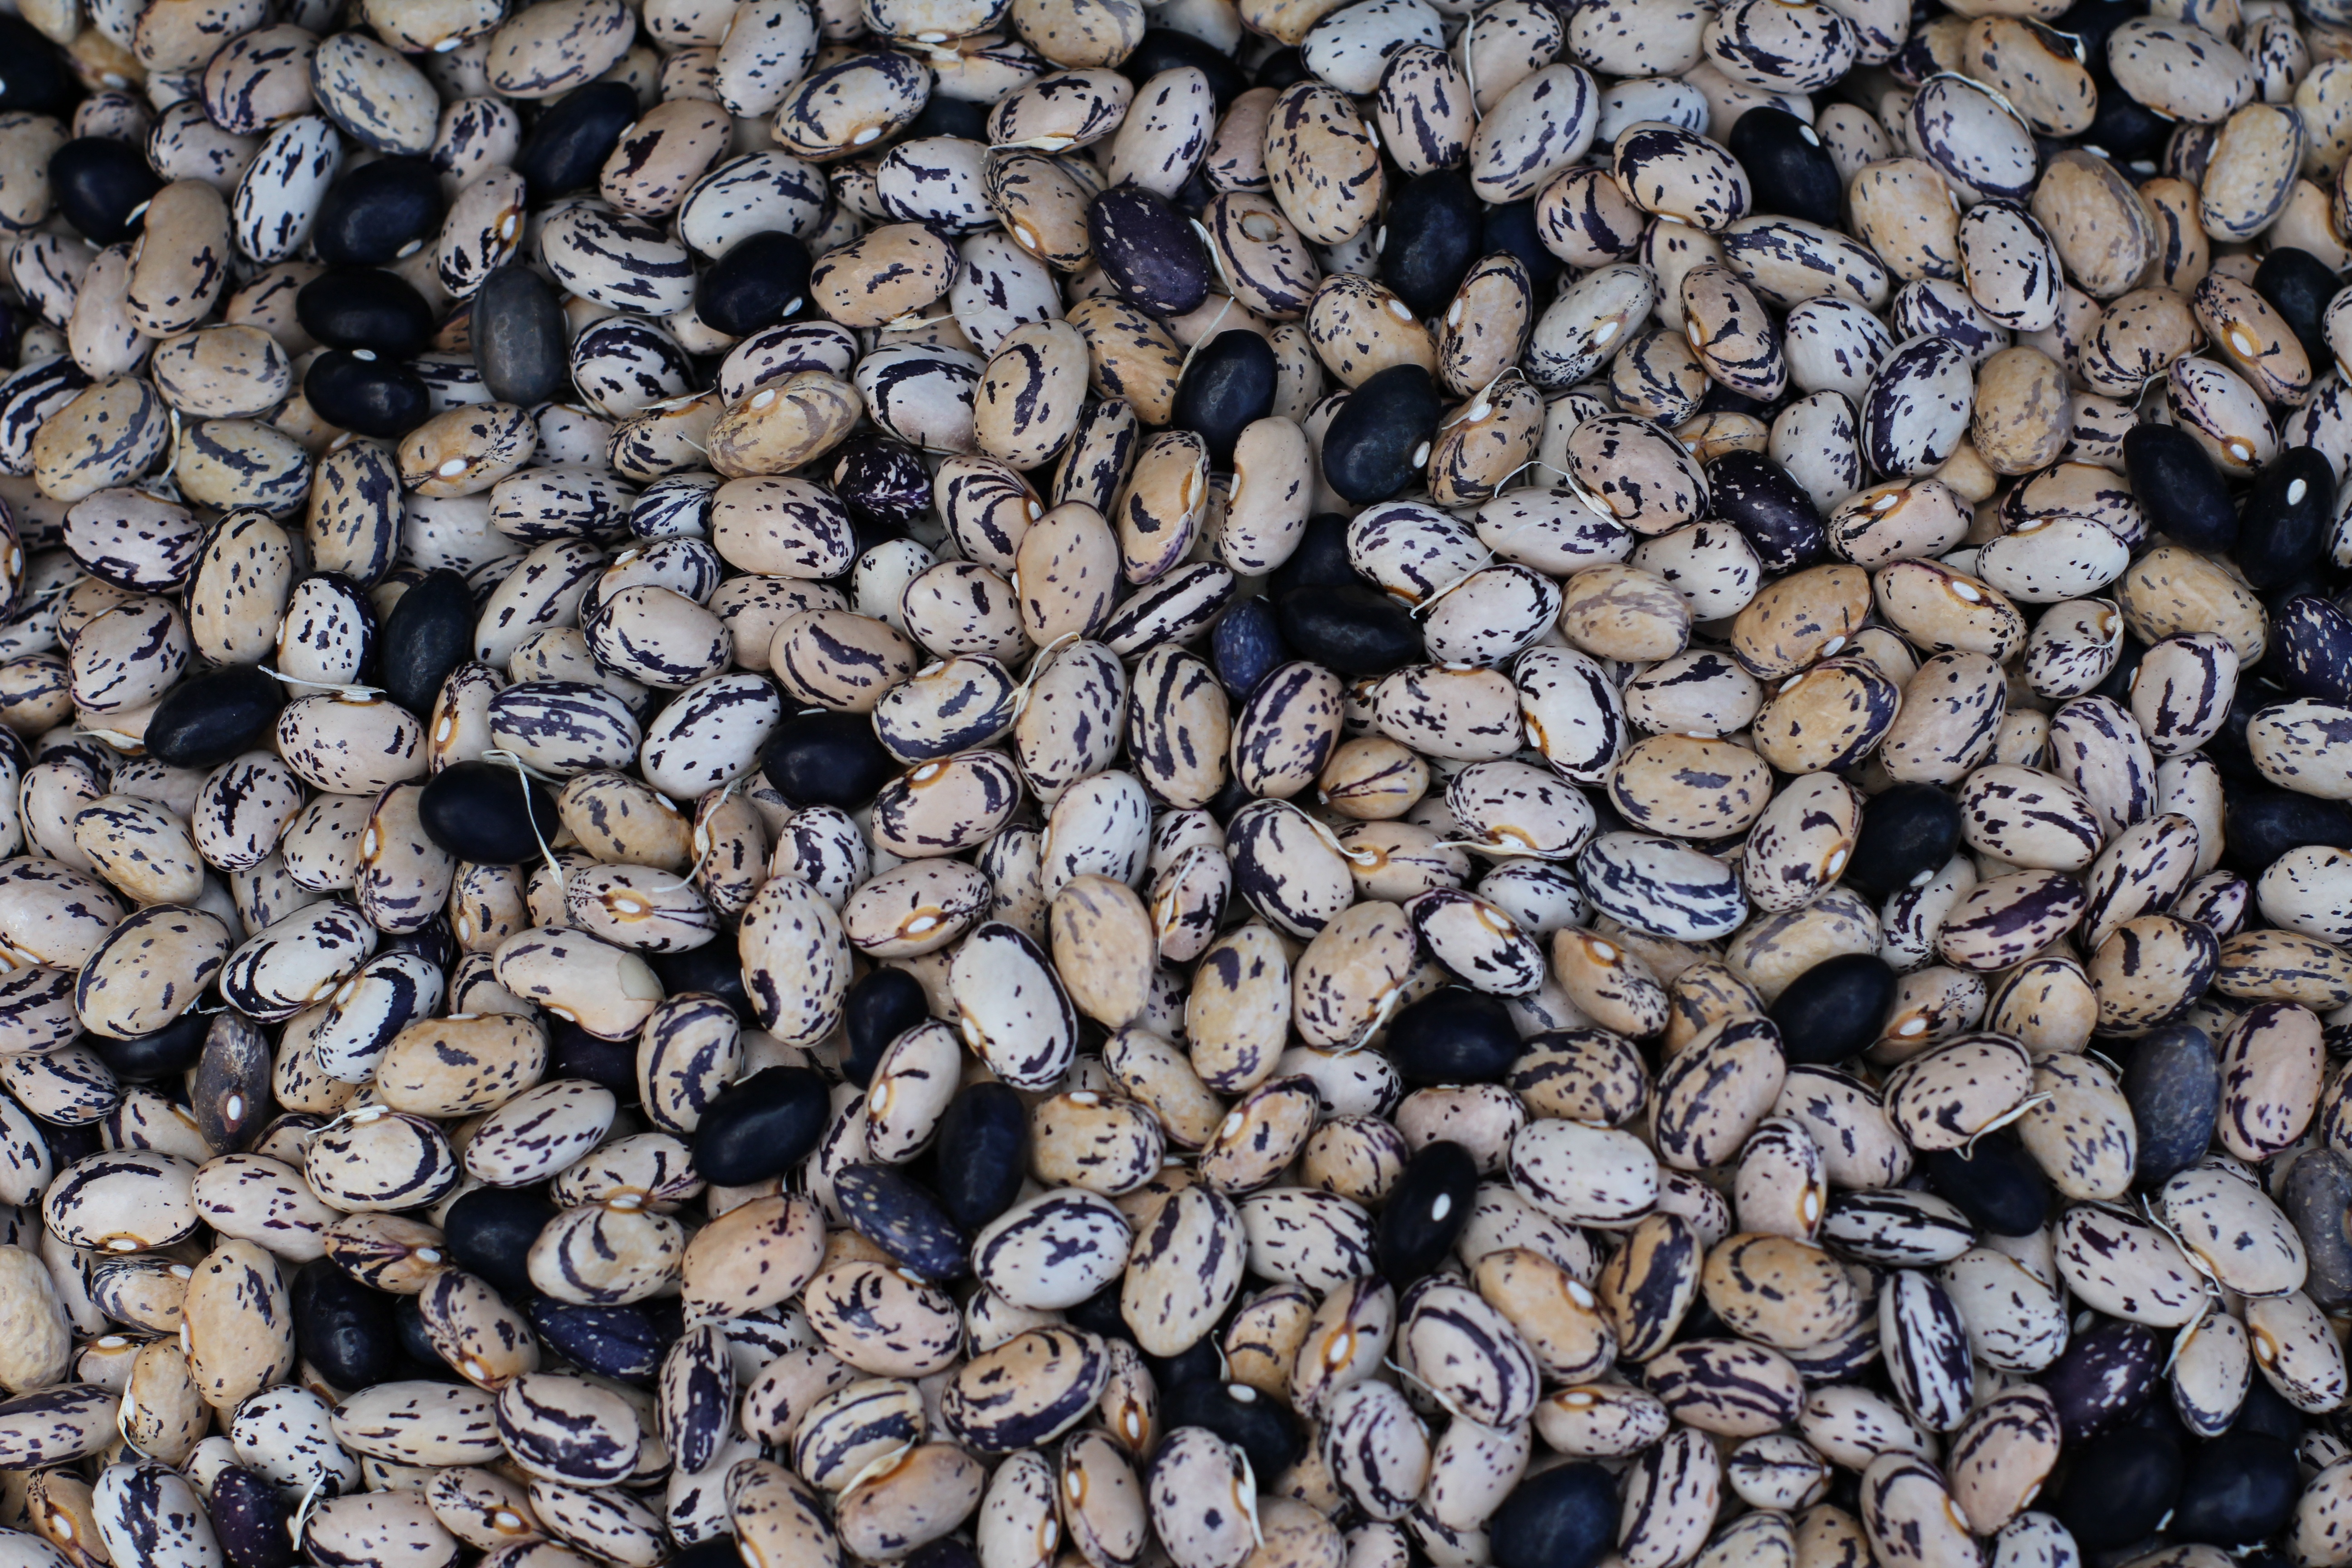
rock, wood, white, texture, flower, food, produce, pebble, soil, black, material, rubble, background, numbers, gravel, bob, beans, grains, medley, sunflower seed